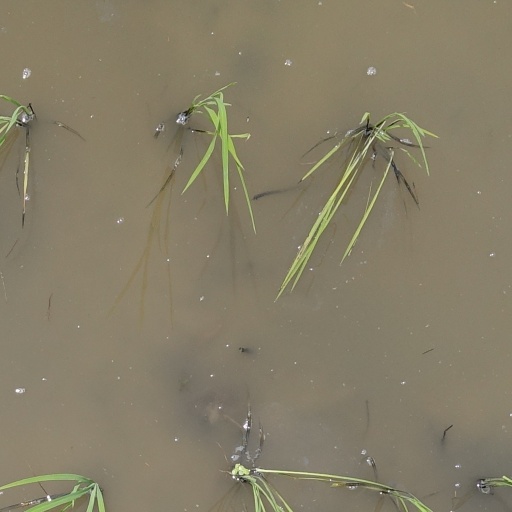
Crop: rice